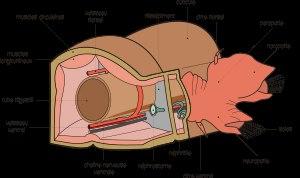
La métamérie est un mode d'organisation du corps présentant une succession de segments. C'est la répétition tout le long du corps, de l'avant à l'arrière, d'une structure fondamentalement identique à elle-même, fonctionnelle et structurelle organisée autour d'une paire de cavités cœlomiques. Le prostomium, le segment antérieur, et le pygidium, le segment postérieur, ne sont pas métamérisés.
Les annélides sont des animaux protostomiens métamérisés vermiformes, autrement dit des « vers ». Ils vivent essentiellement dans l'eau même si certaines espèces comme les lombrics vivent dans le sol.
Les parapodes sont des structures propres à la classe des polychètes: